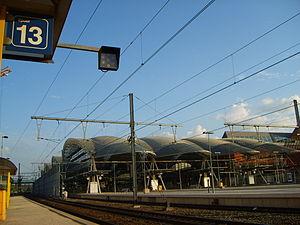
La gare de Leuven.
La gare de Louvain est une gare ferroviaire belge de la ligne 36, de Bruxelles-Nord à Liège-Guillemins, située à proximité du centre de la ville de Louvain, dans la province du Brabant flamand en Région flamande.
Louvain est une ville néerlandophone de Belgique située en Région flamande, chef-lieu de la province du Brabant flamand et chef-lieu de l'arrondissement qui porte son nom. Elle est arrosée par la Dyle, affluent du Rupel. Au 1ᵉʳ novembre 2016 Louvain comptait 100 244 habitants.